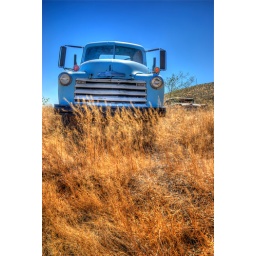
An old blue truck in a rural field in Idaho.